Wichita, Kansas

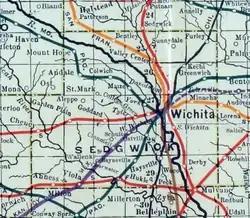
A 1915 railroad map of Sedgwick County, showing many railroads that previously passed through Wichita

Claimed first by France as part of Louisiana and later acquired by the United States with the Louisiana Purchase in 1803, it became part of Kansas Territory in 1854 and then the state of Kansas in 1861.